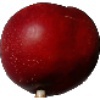
Label: Nectarine 1